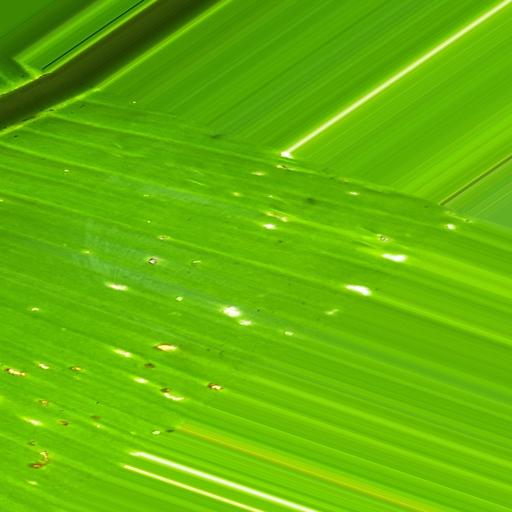
Label: insect_pest